Gudrun Gut

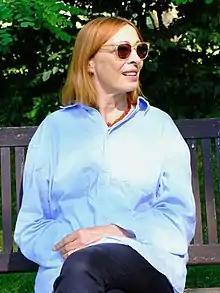
Gudrun Gut, 2020

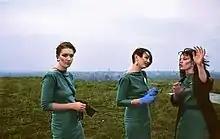
Mania D: Gudrun Gut (in the middle) with Karin Luner and Bettina Köster, 1979

Gudrun Gut (born 20 May 1957) is a German electronic musician, DJ, presenter, music producer and founder of the Monika Enterprise record label.